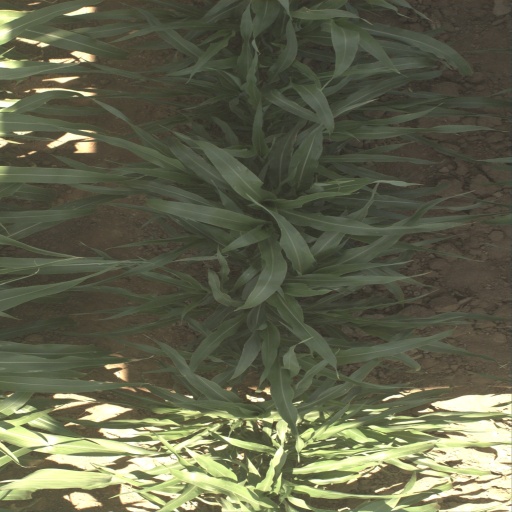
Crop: sorghum